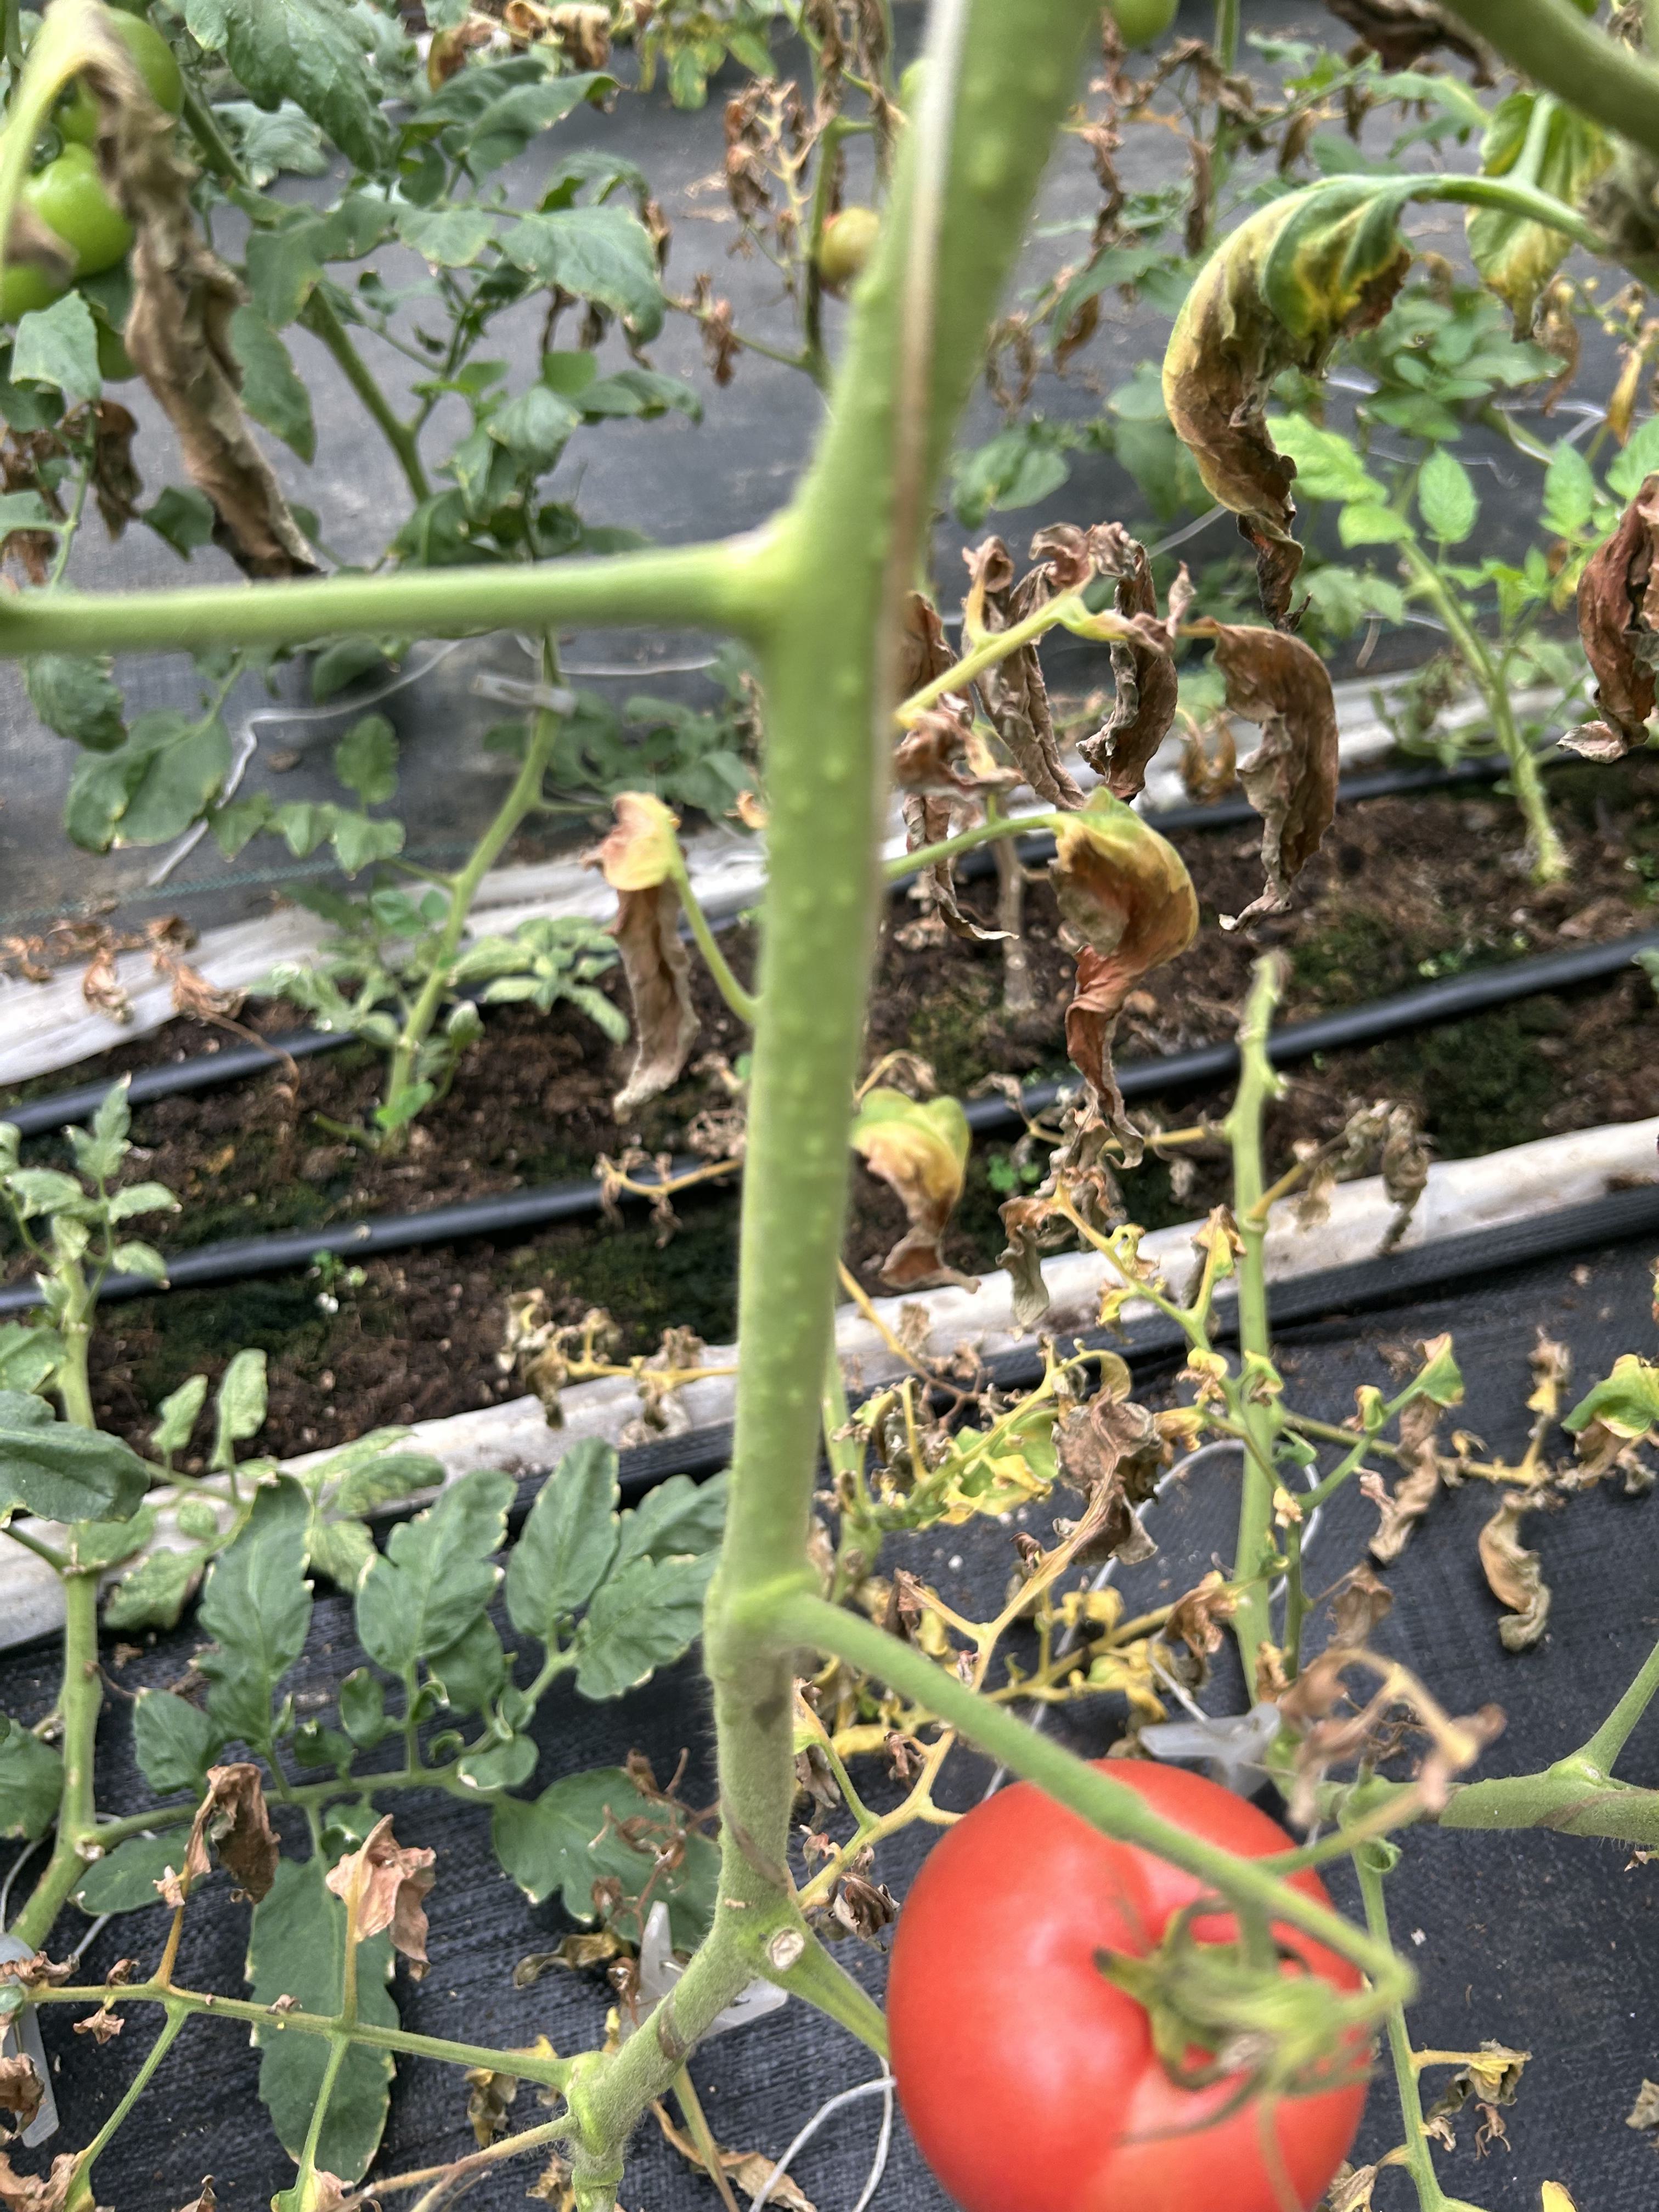
Disease: Wilt